U.S. Route 231 in Florida

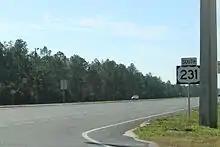
Looking south at US 231 north of Panama City

U.S. Route 231 begins its northward journey in Panama City at US Business Route 98 (Sixth Street) as a continuation of Harrison Avenue, which spans as far south as the Panama City Marina. Harrison Avenue runs straight north and south as far south as Fourth Street and serves as the point in the city where intersecting west-to-east streets change their names from "West ?th Street," to "East ?th Street." After crossing U.S. Route 98 (15th Street), US 231 intersects an at-grade railroad crossing with the Atlanta and Saint Andrews Bay Railway and moves onto a four-lane momentarily divided highway that runs parallel to that very crossing, while Harrison Avenue becomes State Road 391. For the rest of its journey through the state, US 231 runs as a four-lane divided highway, except in specific towns and cities. After US 231 leaves Harrison Avenue, the tracks that run alongside the northbound lane are hidden by small trees. Sparse development exists on the opposite side which increases as the road moves north. One other intersection (East 19th Street) can be spotted between some shopping centers, and the first major intersection since Harrison Avenue which is State Road 77 (North Cove Boulevard), the northeast corner of which is occupied by the Panama City Mall. After this it intersects Edwards Drive, which while only a local road leading to an industrial area across the tracks, also has an intersection with Industrial Drive which is the address of the headquarters of Bay Line Railroad the company that inherited the A&SAB railroad line running along US 231. North of there and some more local intersections it has an at-grade interchange with State Road 368 (East 23rd Street). Continuing at the same trajectory and intersecting another group of local streets, it briefly enters Hiland Park where it intersects SR/CR 389 and just north of this, the eastern terminus of County Road 2312 (East Baldwin Road). It is only after this point that the road becomes a divided highway, but remains along the same trajectory, and runs along that same railroad line even as it enters a formerly incorporated town known as Cedar Grove, where it becomes slightly less urban and eventually serves as the eastern terminus of State Road 390, and shortly after this, the southern terminus of County Road 2321 (formerly SR 77A). Still along the same trajectory, it has a short concurrency with County Road 2293 between Titus Road and John Pitts Road, the latter of the two which also contains County Road 2315 (former State Road 719).